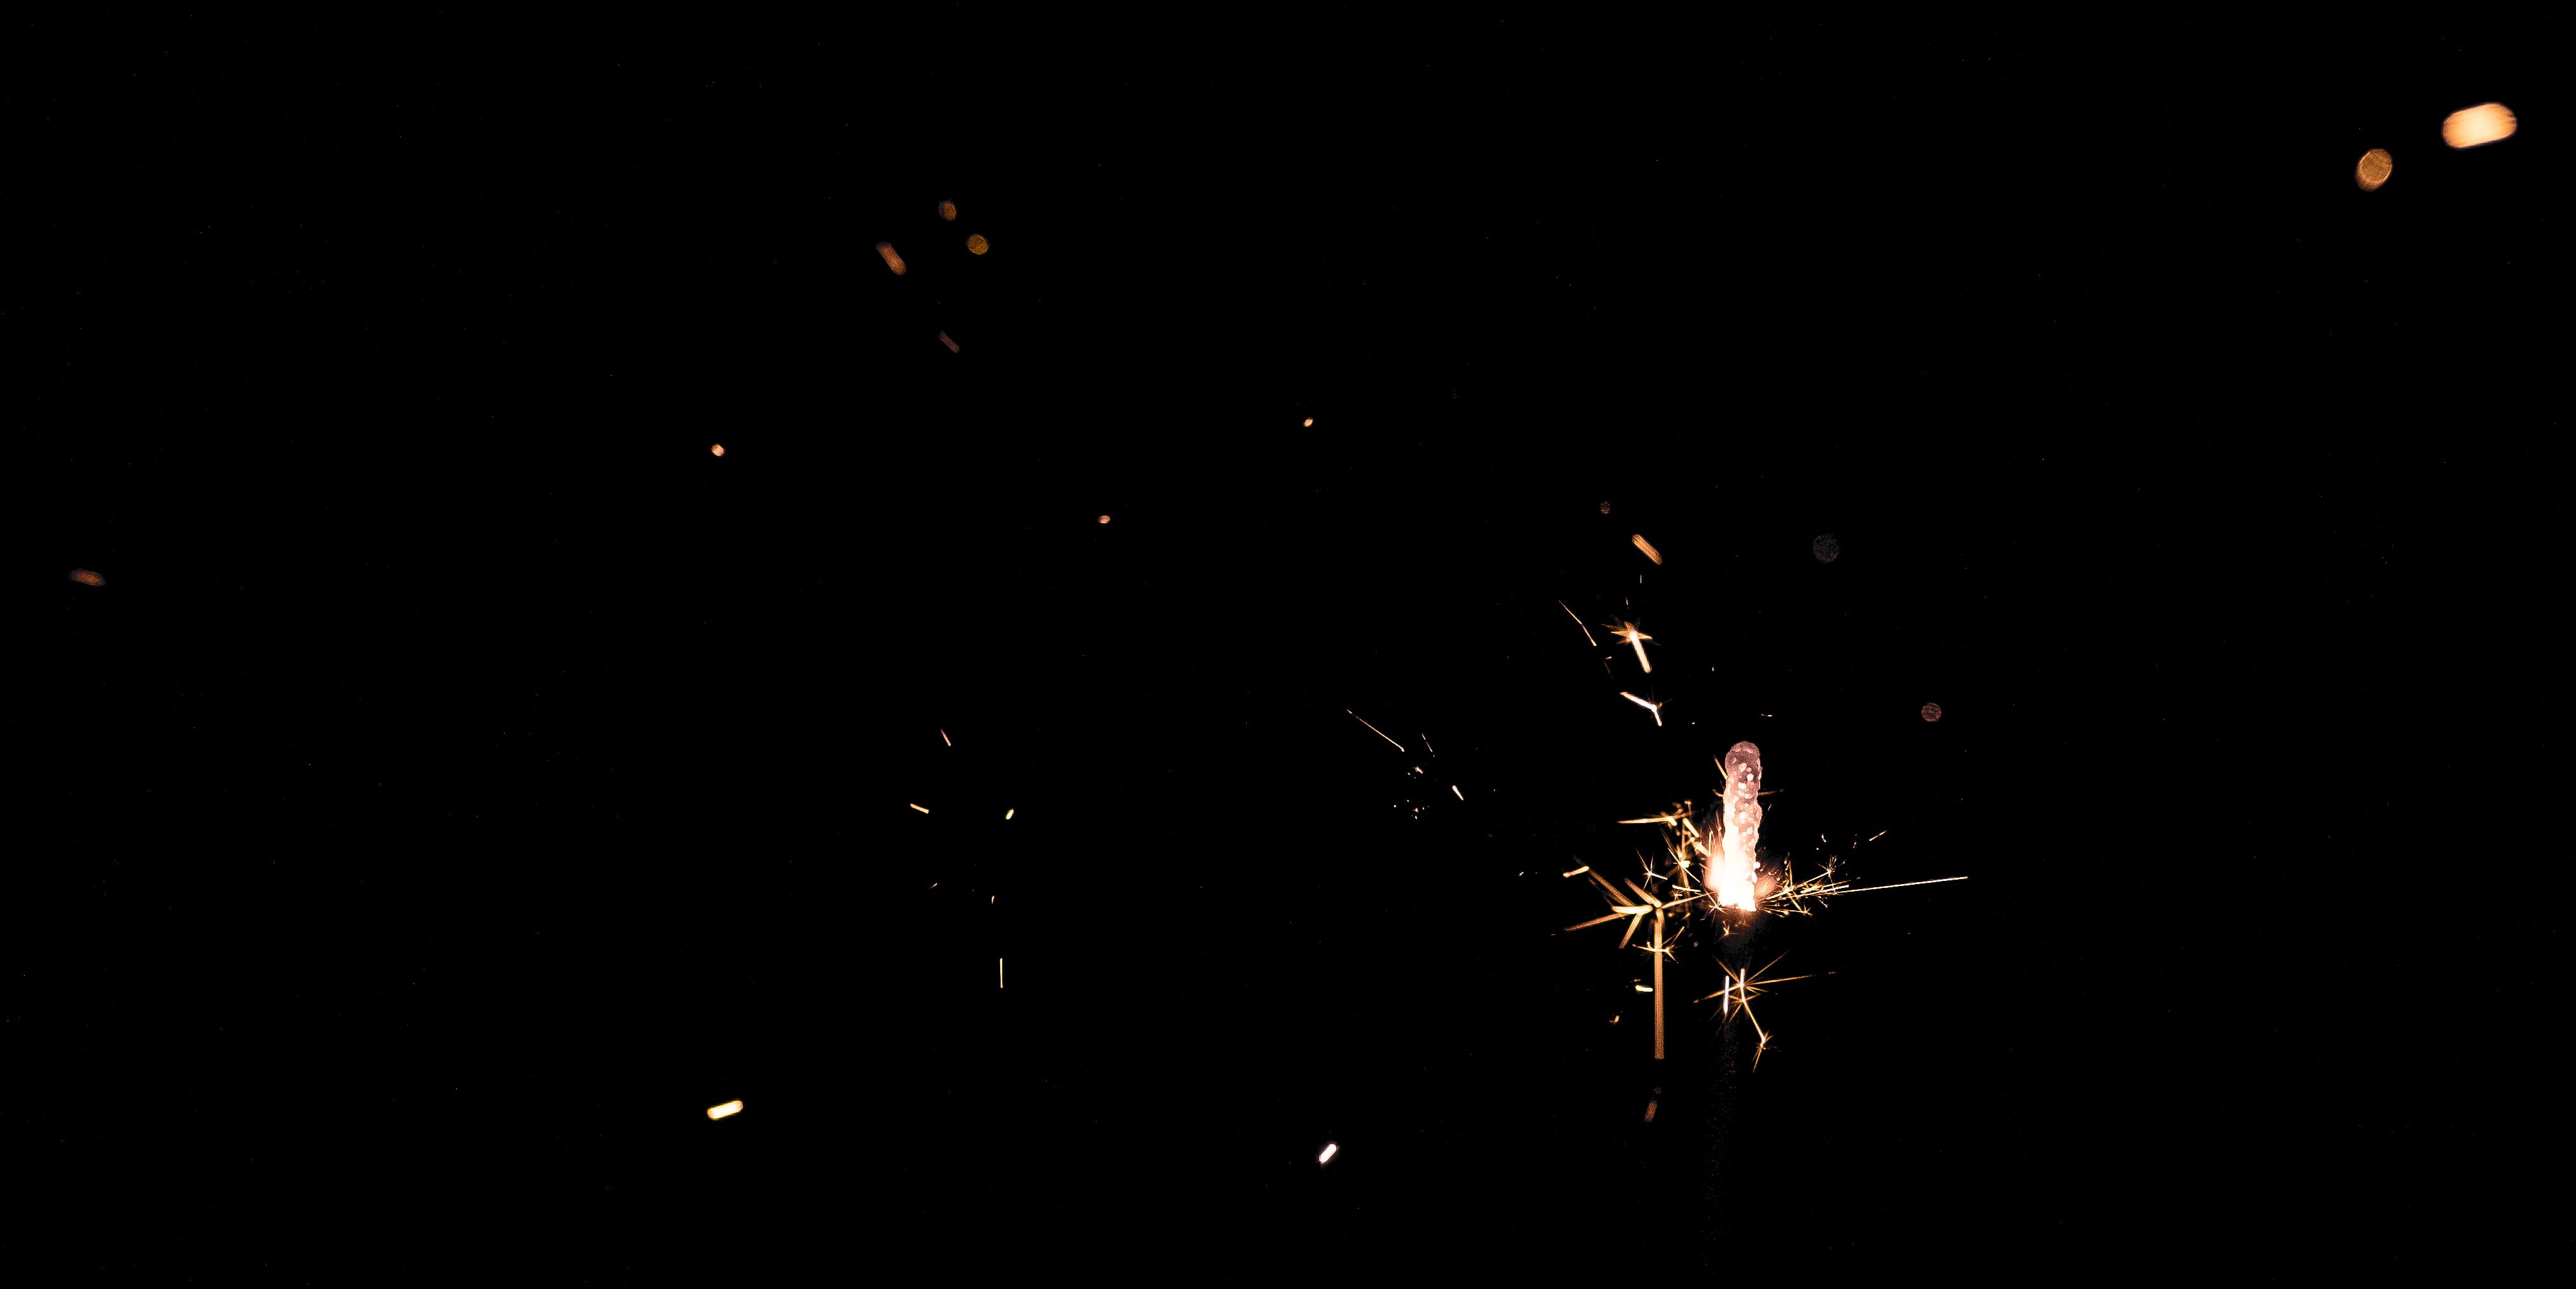
light, fireworks, black, darkness, night, event, sky, atmosphere, new year's eve, public event, recreation, diwali, midnight, space, computer wallpaper